Alfred Thomas Archimedes Torbert

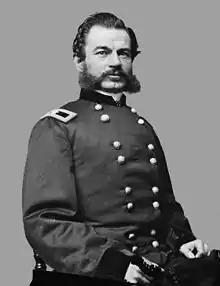
General Alfred Thomas Torbert

Alfred Thomas Archimedes Torbert (July 1, 1833 – August 29, 1880) was a career United States Army officer, a Union Army General commanding both infantry and cavalry forces in the American Civil War, and a U.S. diplomat.